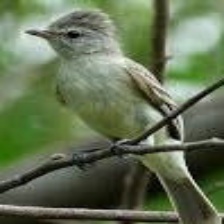
Species: NORTHERN BEARDLESS TYRANNULET
Scientific name: CAMPTOSTOMA IMBERBE